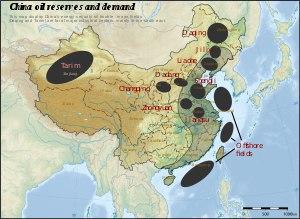
L'industrie pétrolière en Chine est marquée par l'importance de l'importation de pétrole, de par la faible production et les faibles réserves en République populaire de Chine. Cependant la Chine est marquée par l'émergence d'entreprises pétrolières de grande ampleur comme Sinopec, CNPC et CNOOC.
Le présent article traite du secteur énergétique en République populaire de Chine.